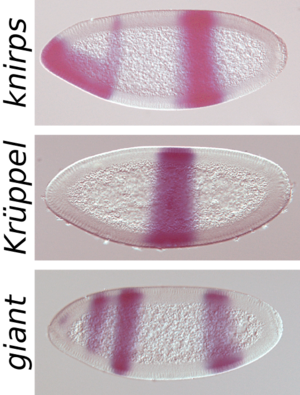
Les gènes de segmentation sont des gènes zygotiques intervenant dans l'expression du programme génétique du développement embryonnaire des organismes invertébrés et vertébrés.